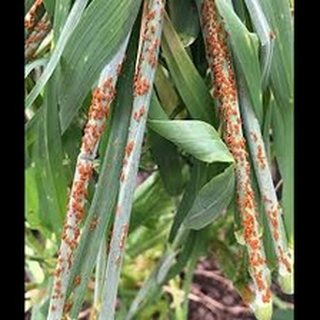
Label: wheat_black_rust